Ontario Student Assistance Program

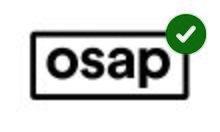

The Ontario Student Assistance Program (OSAP) ( (RAFEO)) is a provincial financial aid program that offers grants and loans to help Ontario students pay for their post-secondary education. OSAP determines the amount of money that a student is eligible to receive by considering factors such as tuition, course load, and the financial resources of the student. More than 380,000 students – more than half of all full-time students – received student financial aid in 2014-15.